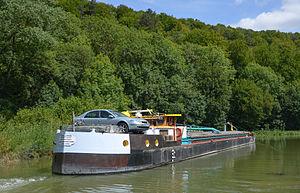
Péniche sur le canal de la Marne à la Saône près de Foulain, Haute Marne, France
Le Canal entre Champagne et Bourgogne anciennement canal de la Marne à la Saône est un canal à bief de partage au gabarit Freycinet reliant les vallées de la Marne et de la Saône.